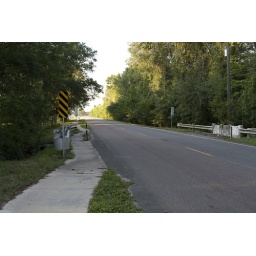
What it looks like at my house without 2 1/2 feet of water around it.